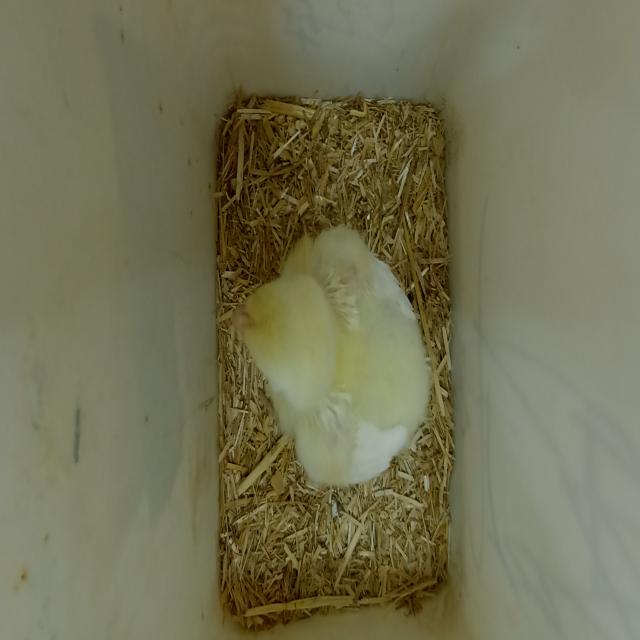
Weight: 233 g